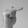
ASL letter: T